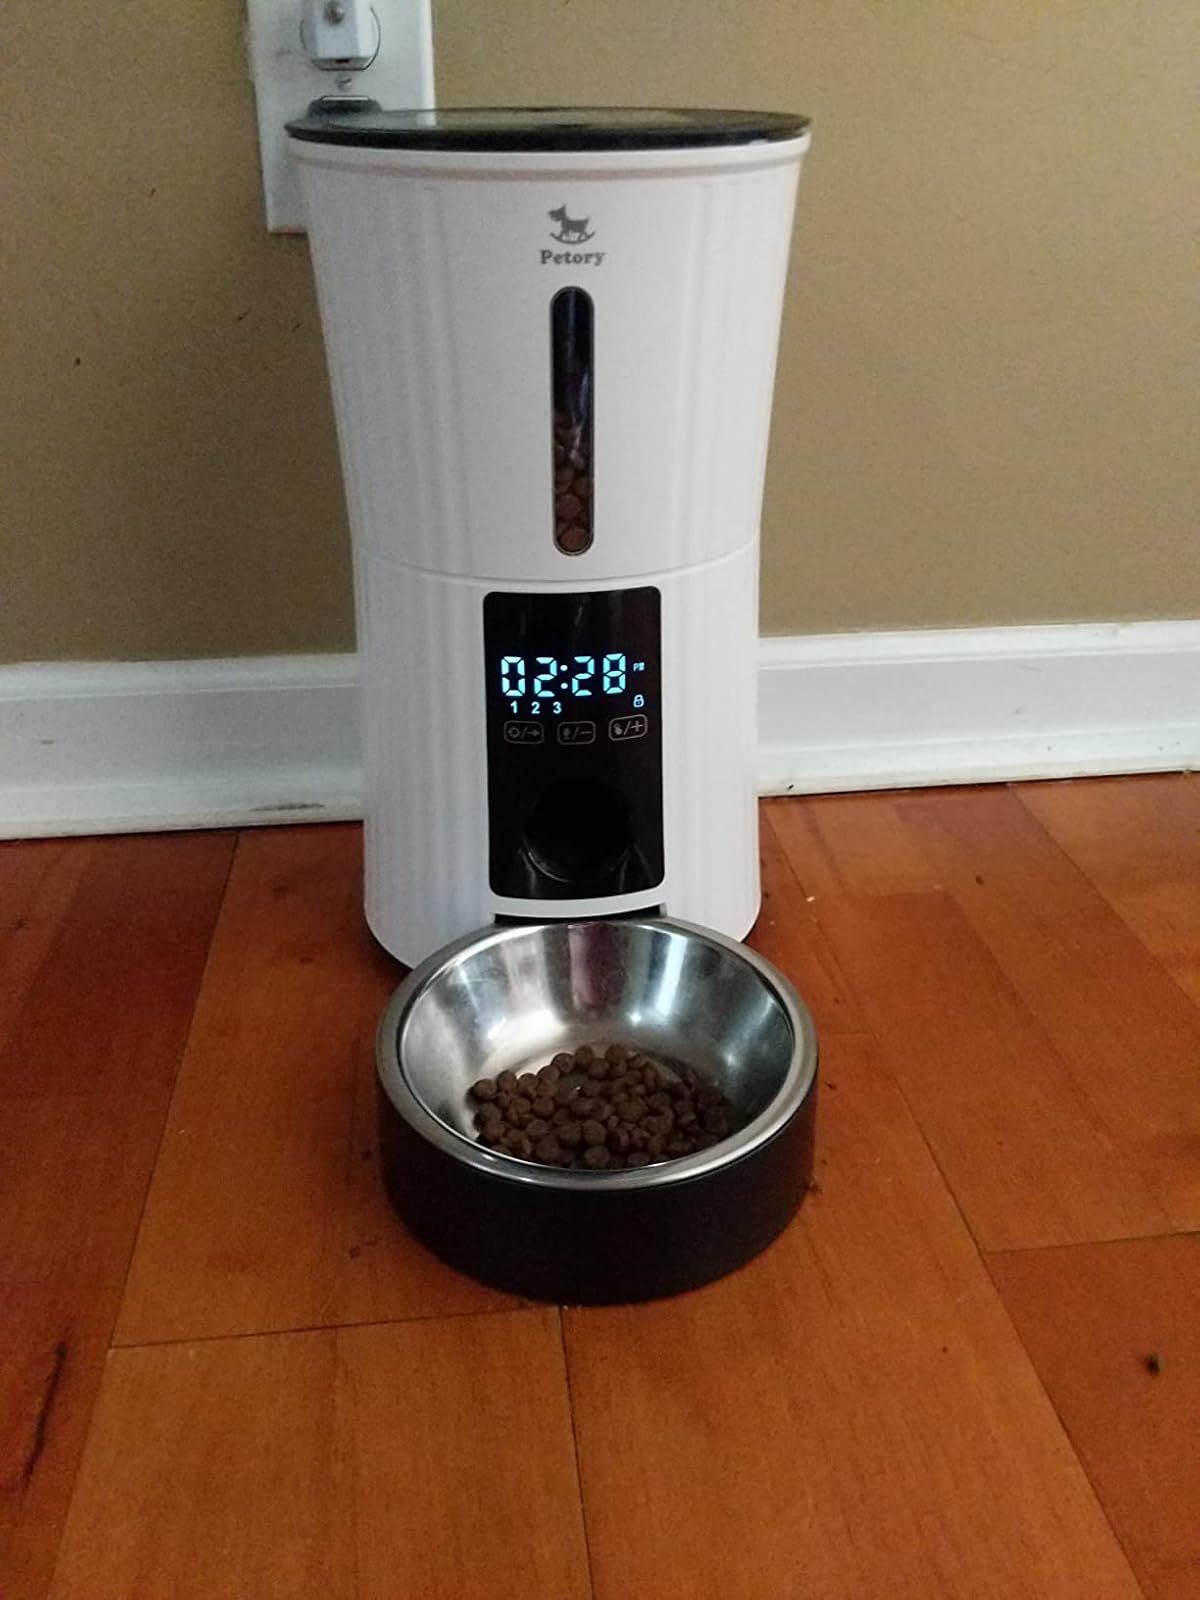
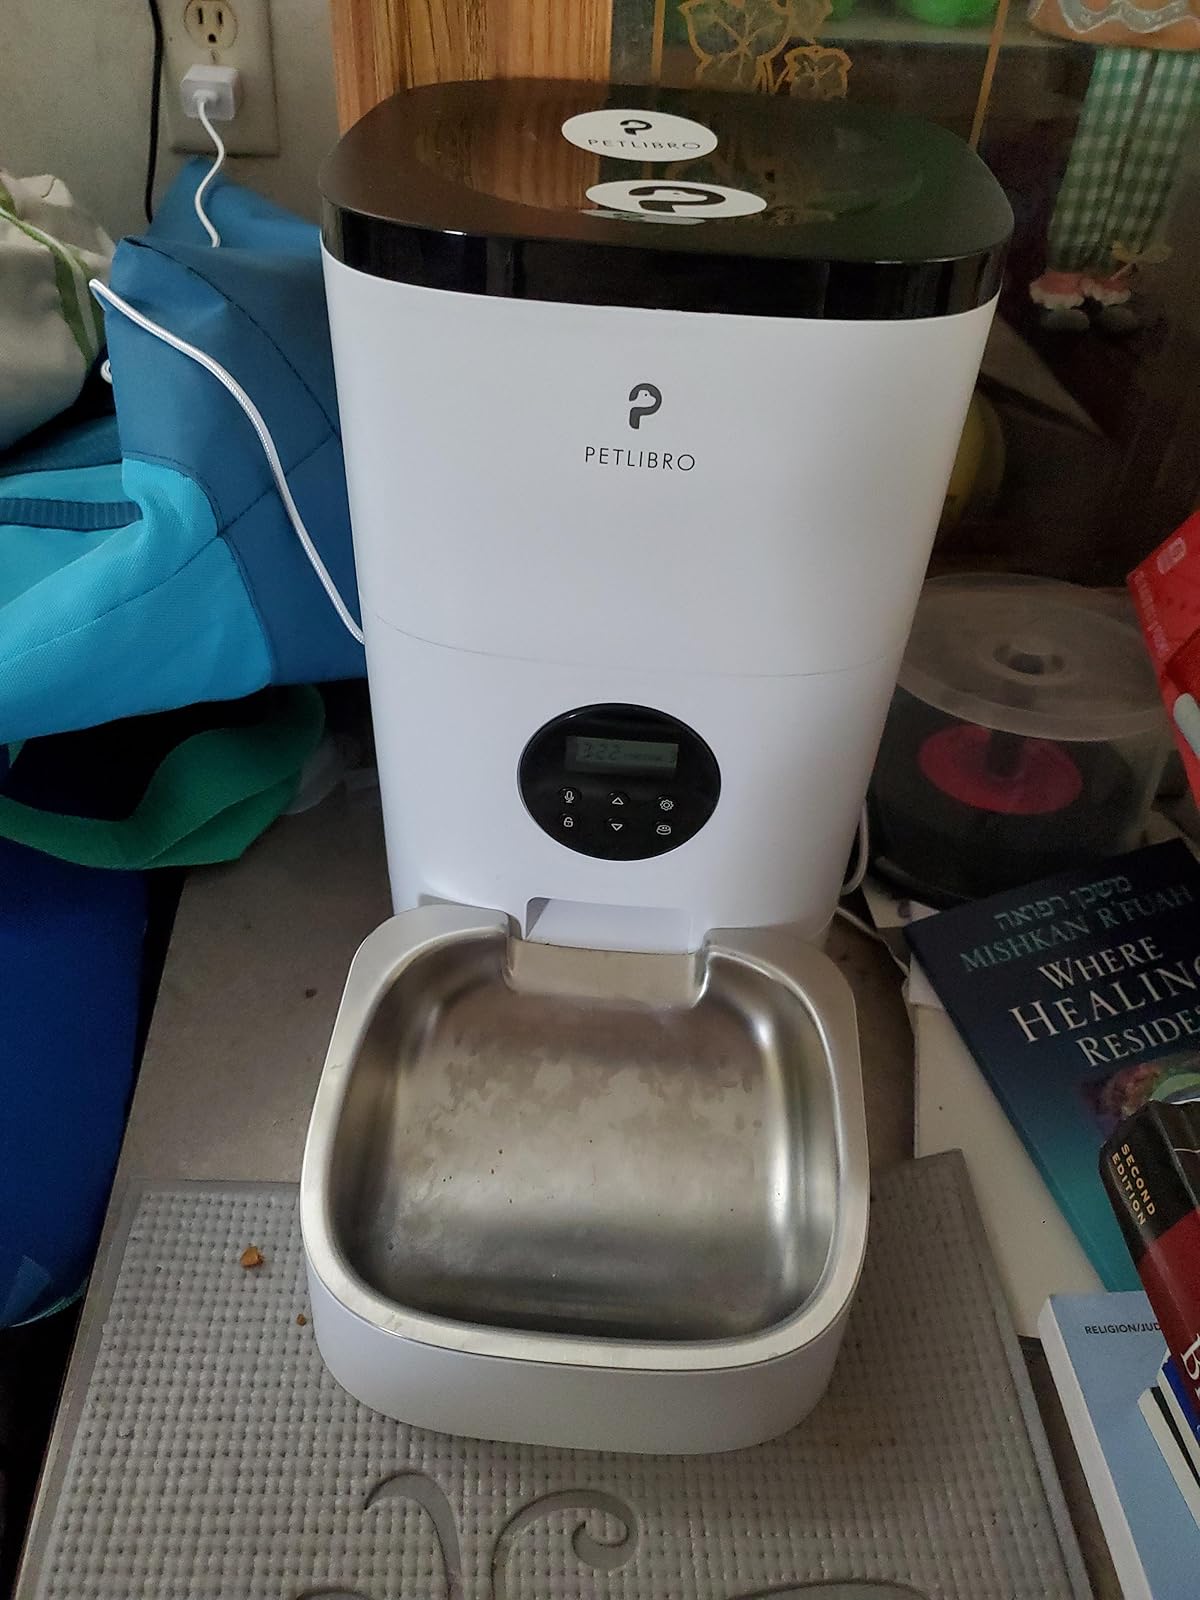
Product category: items_feeder
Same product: no